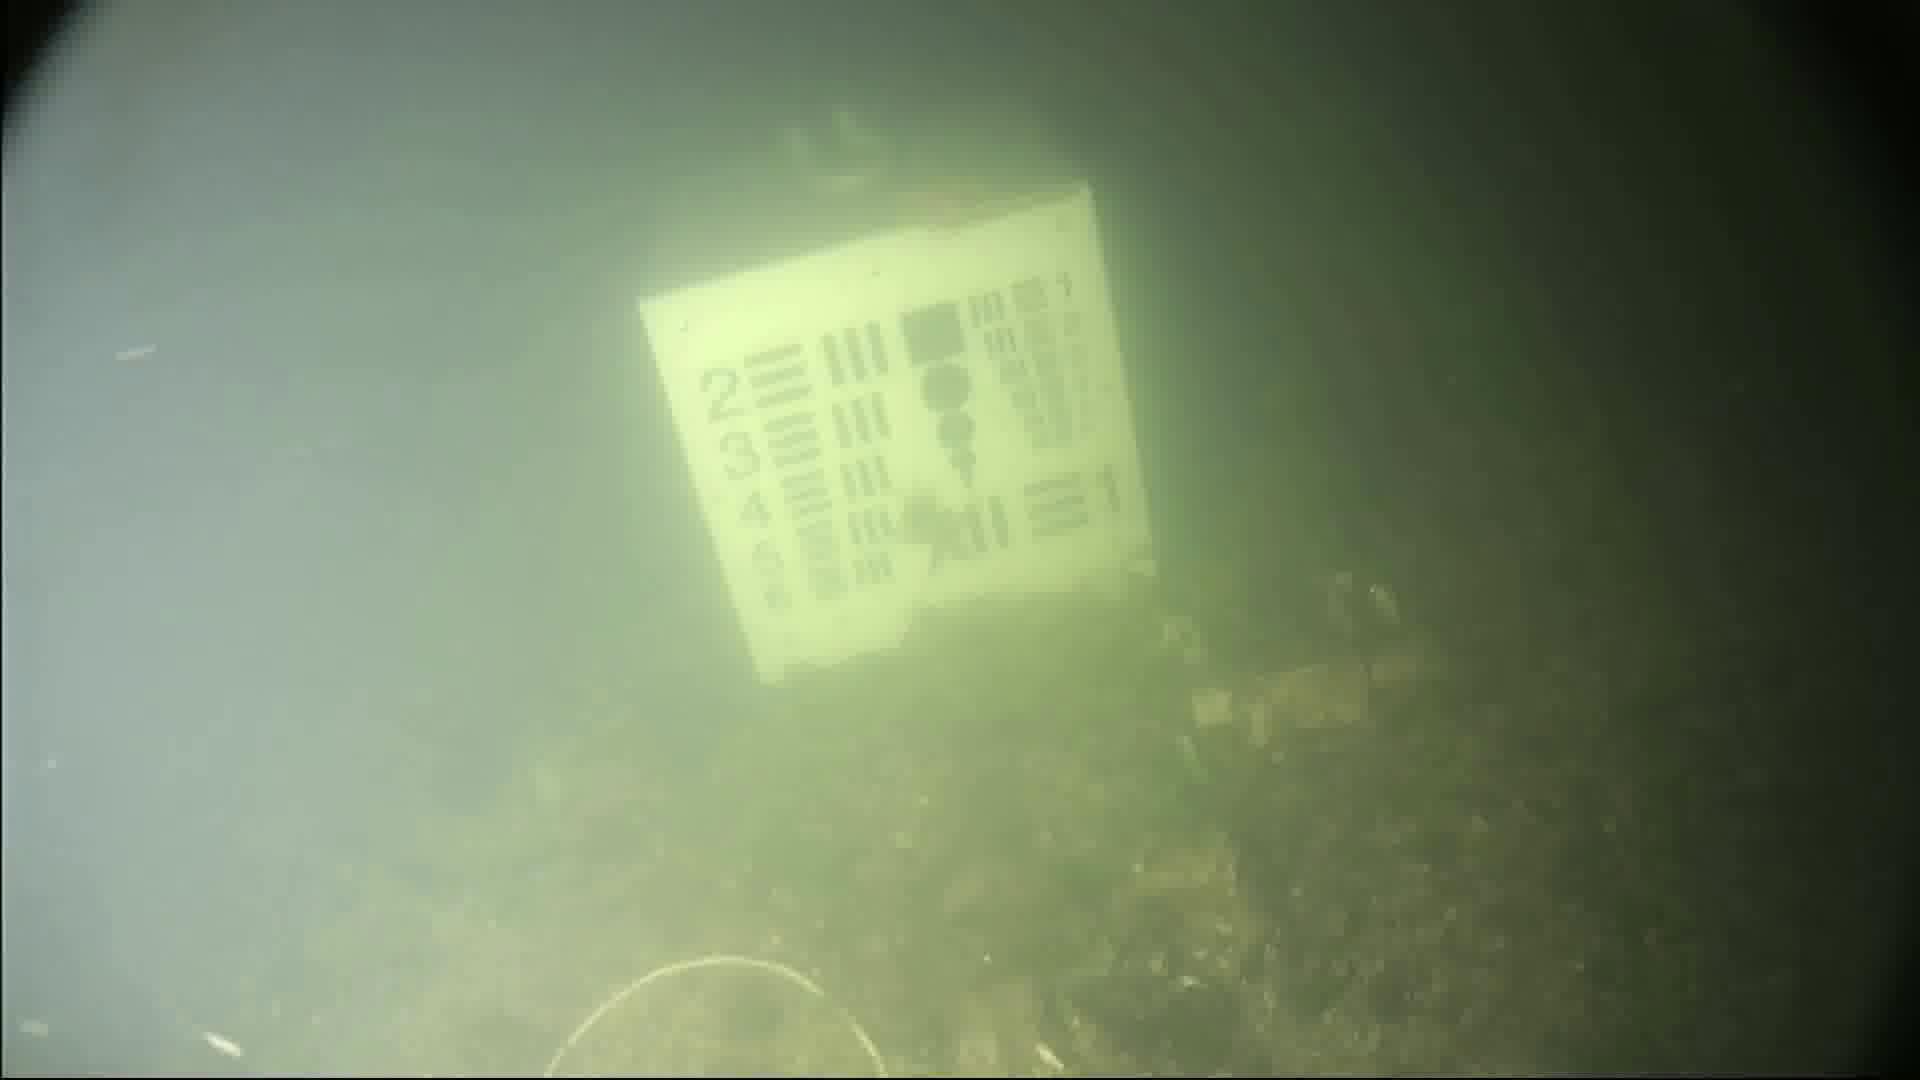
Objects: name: starfish